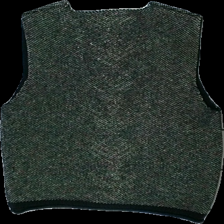
View: back
Type: Vest
Category: Ladies
Brand: Mango
Colors: Black
Material: 100% bomull
Pattern: Glitter
Cut: V-collar
Size: S
Season: All
Price range: <50
Recommended usage: Reuse
Description: vest med guldig glittertråd